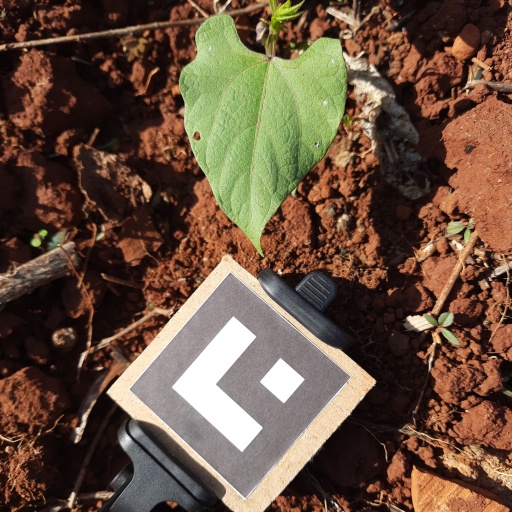
Observations: flat surface, eating holes in the center, under sunlight